Akpeteshie

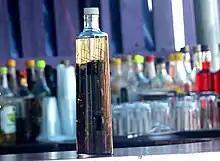
Akpeteshie infused with herbs

Akpeteshie is a liquor produced by distilling palm wine or sugar cane, primarily in the region of Western Africa. It is the national spirit of Ghana. In Nigeria it is known as Ògógóró (Ogog'), a Yoruba word, usually distilled locally from fermented Raffia palm tree juice, where it is known as the country's homebrew. Today, there is a misconception that Ogogoro can be pure ethanol, but traditionally, it had to come from the palm tree and then be distilled from this source.